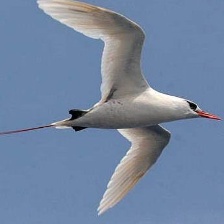
Species: RED BILLED TROPICBIRD
Scientific name: PHAETHON AETHEREU